Sofia Beggin

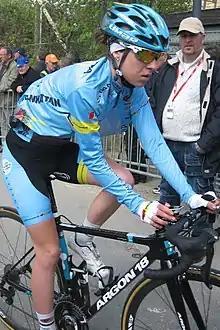
Beggin at the 2017 La Flèche Wallonne Féminine

Sofia Beggin (born 12 October 1997) is an Italian professional racing cyclist, who last rode for UCI Women's Team .